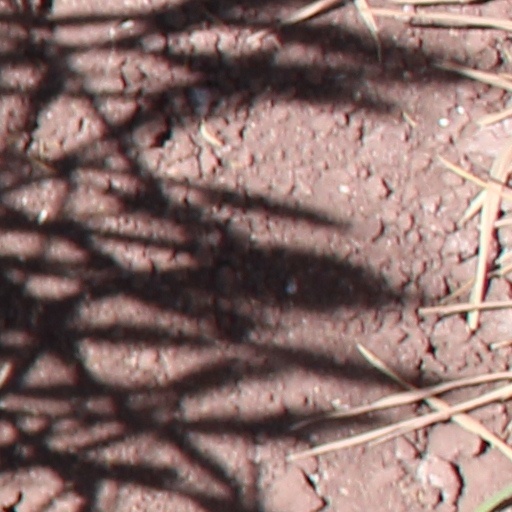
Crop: wheat